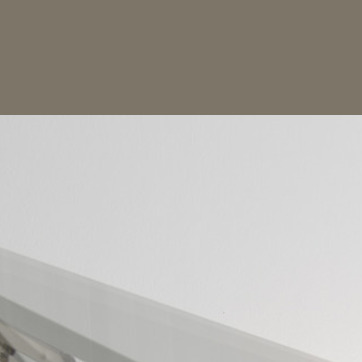
Material: painted